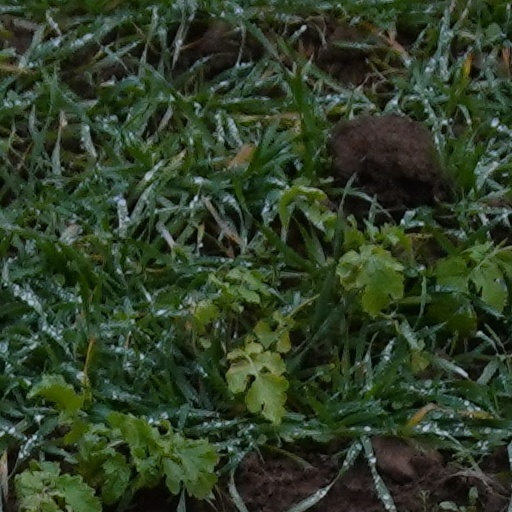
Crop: wheat